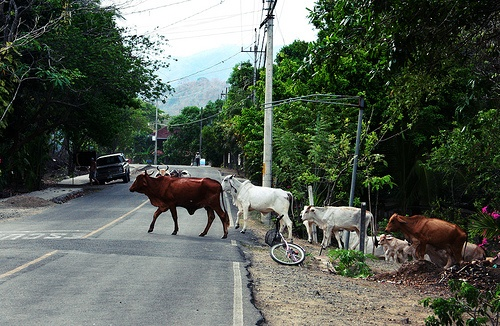
several male cows coming up a hill to cross the street
Cows are lined up to cross a road.
Many cows are crossing the streets and looking ahead.
A herd of cattle crossing a street near a forest.
Goats of different colors crossing a street in a  line.